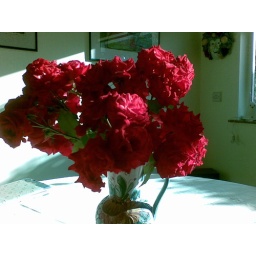
summer roses from the front garden caught in evening sunlight on the kitchen table